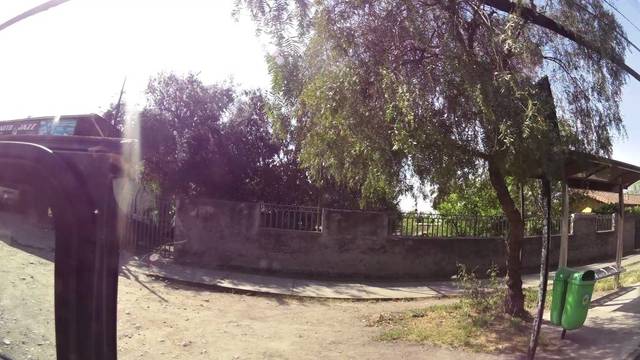
Region: Chile
Coordinates: -33.536, -70.584